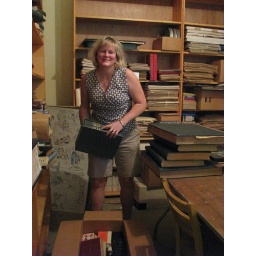
Helping pack books in the archives to library book project. After the books are removed, the organization of the archives can proceed.